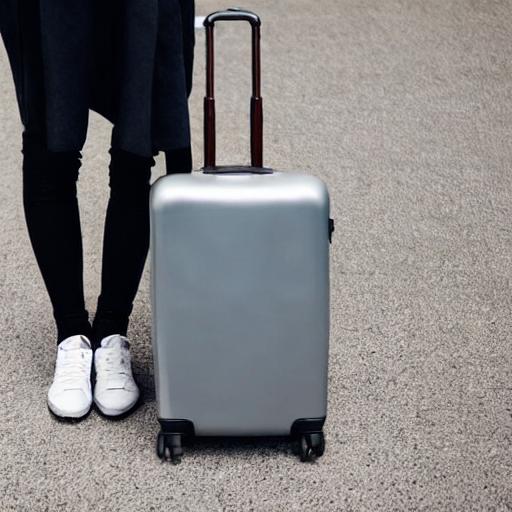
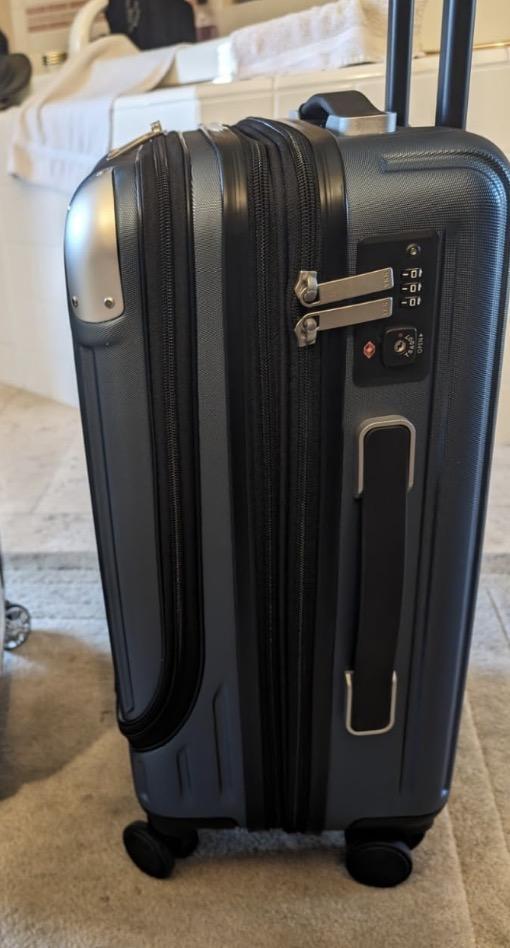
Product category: items_tea
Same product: no